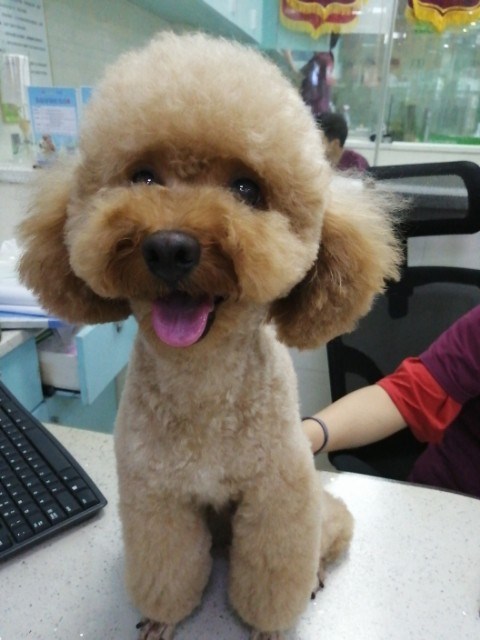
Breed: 2925-n000114-toy_poodle